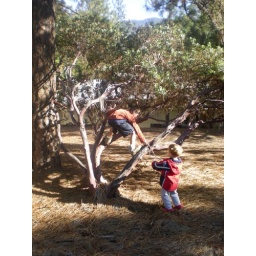
The boys in a tree